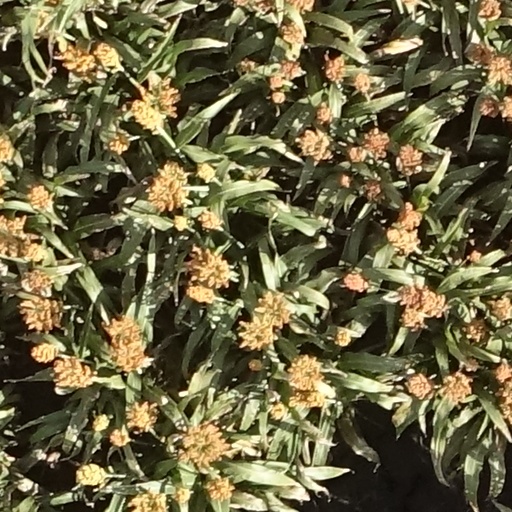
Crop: sorghum